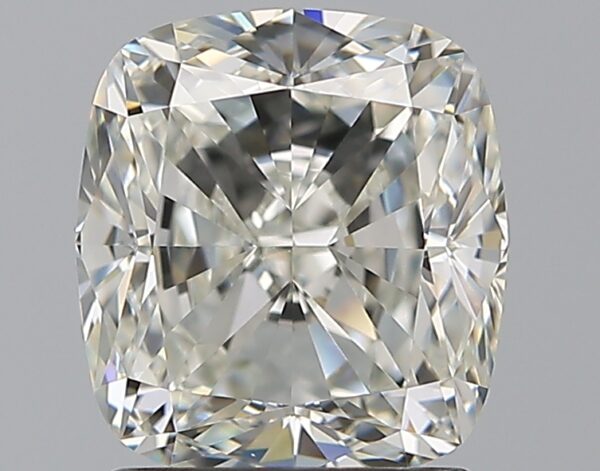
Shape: cushion
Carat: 1.79
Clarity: VVS1
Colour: J
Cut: EX
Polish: EX
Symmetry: EX
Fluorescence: N
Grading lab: GIA
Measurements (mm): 7.11 x 6.49 x 4.4